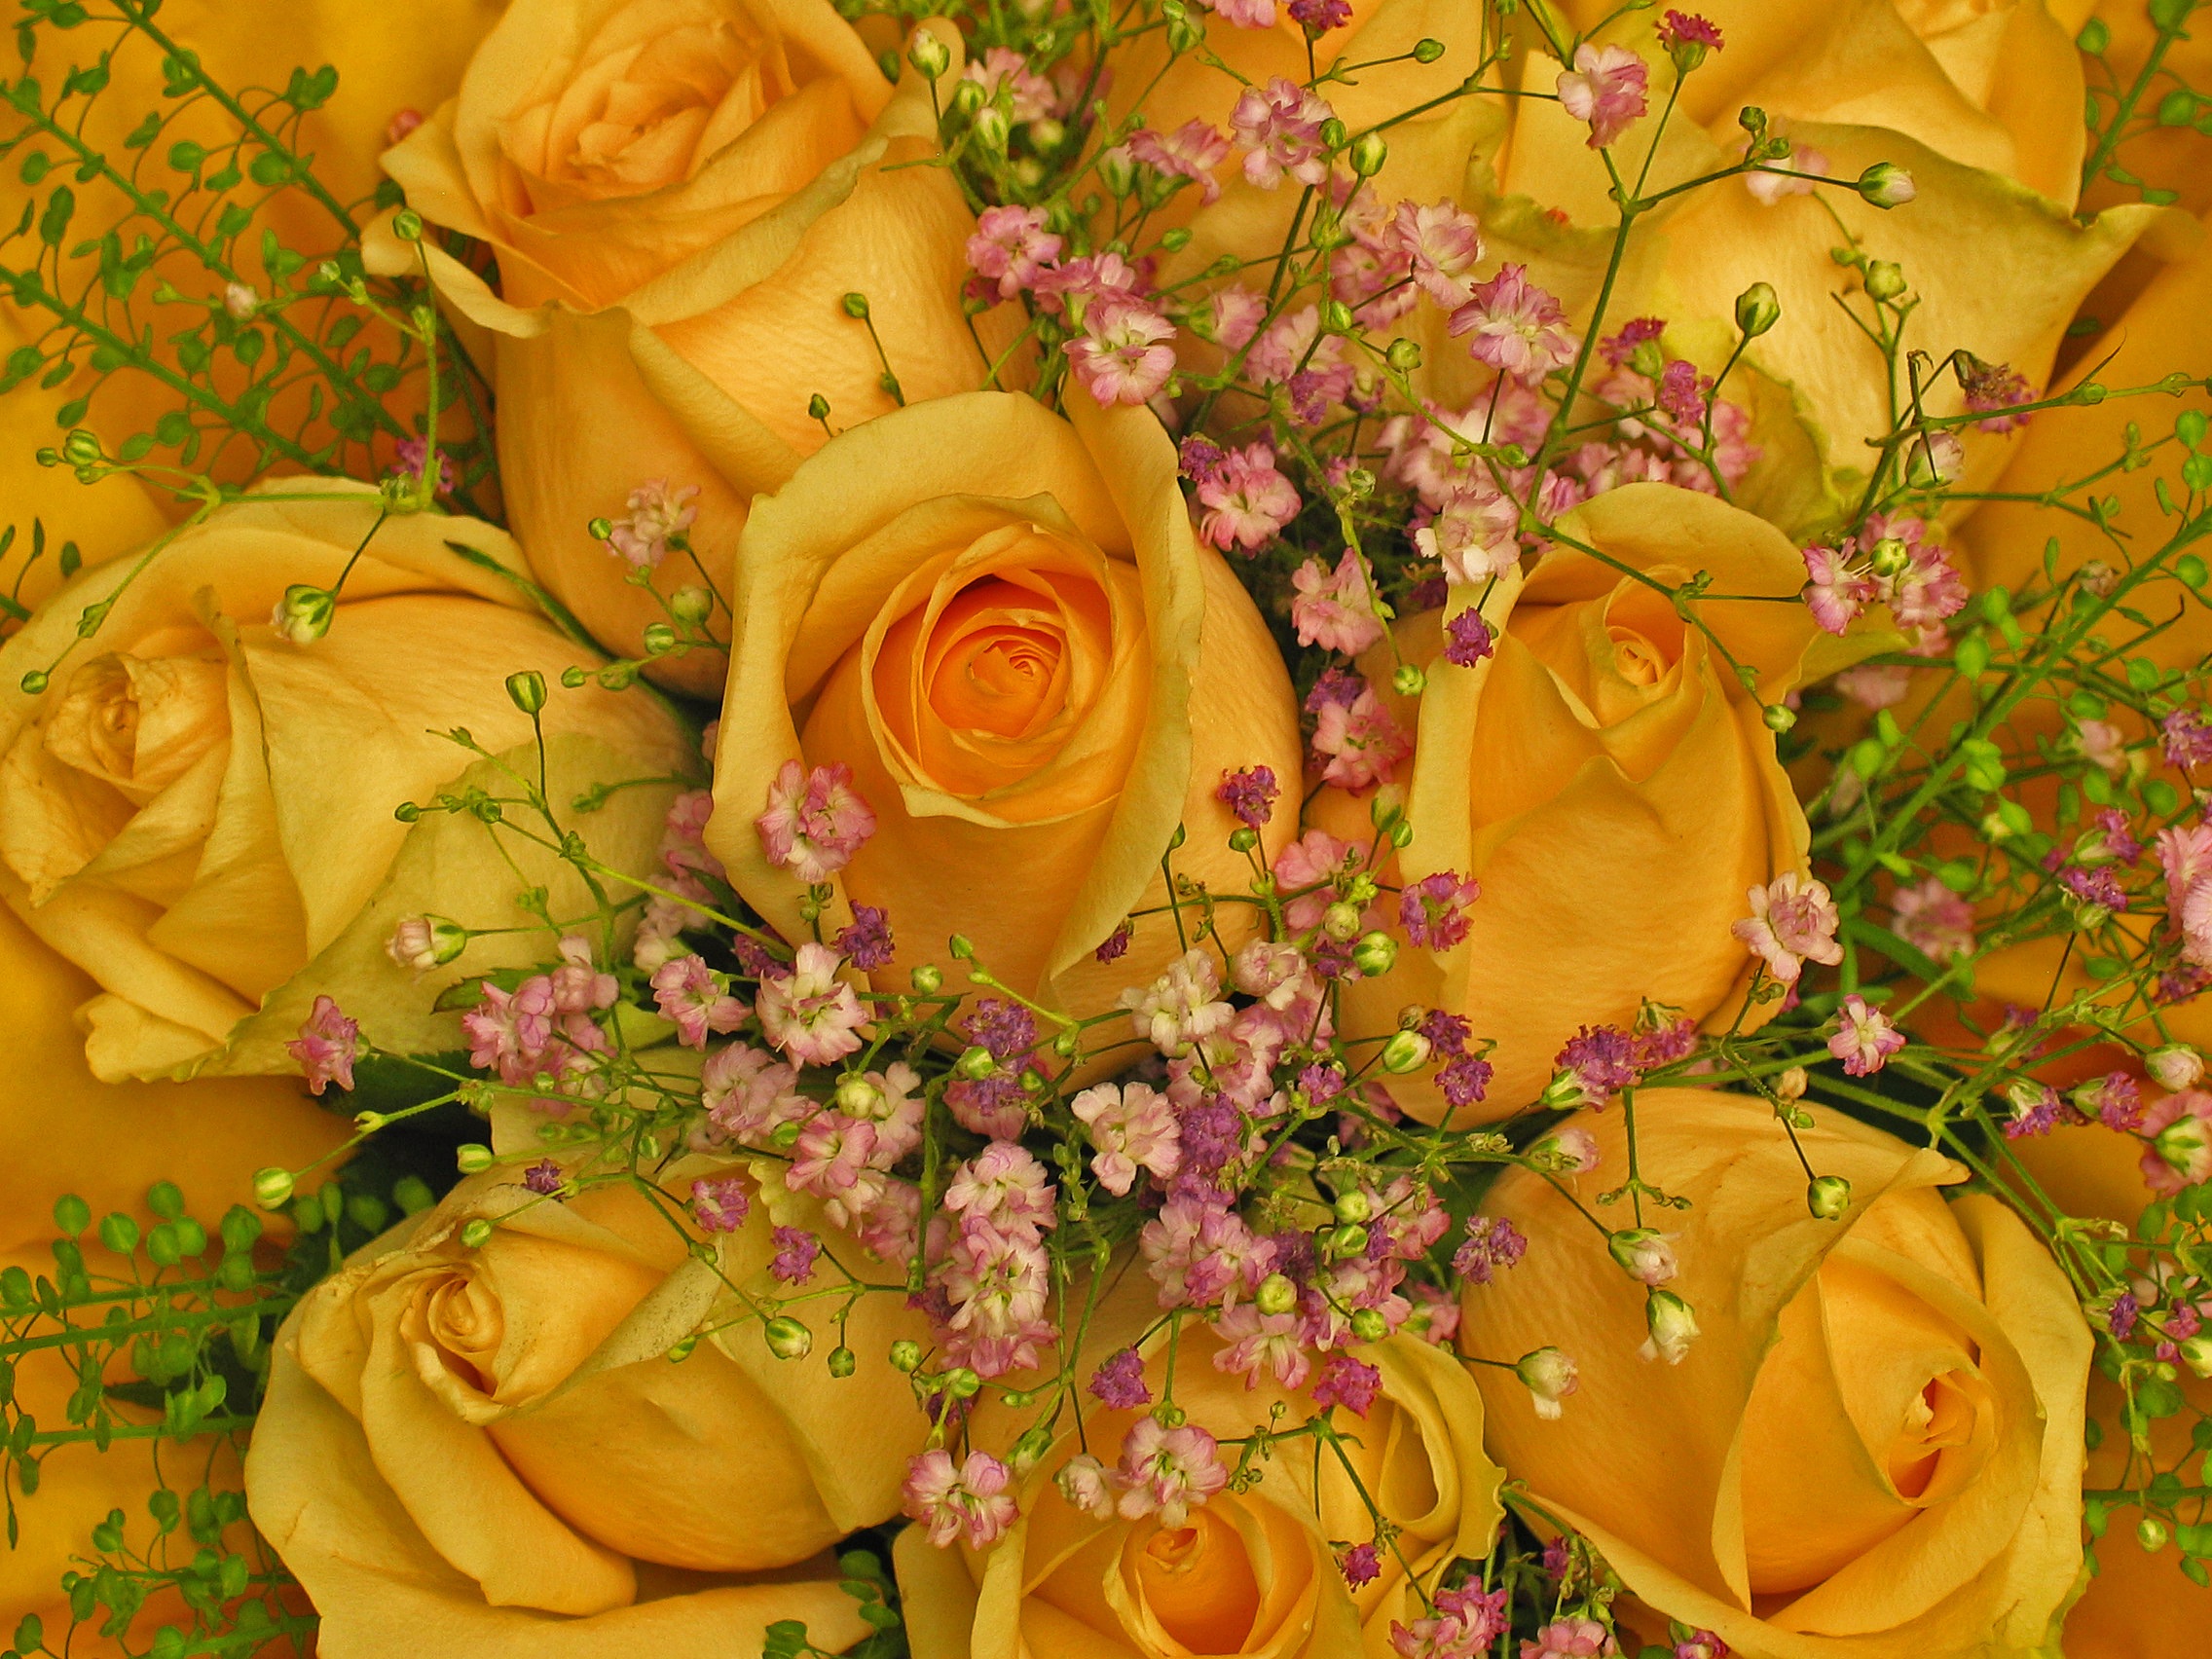
plant, flower, petal, bloom, love, bouquet, vase, rose, autumn, yellow, flora, florist, flowers, gypsophila, roses, affection, background, design, petals, beautiful, bud, birthday, greeting, floristry, congratulate, fragrance, filigree, gardener, valentine's day, yellow roses, floral arrangement, flowering plant, garden roses, rose family, bind, flower bouquet, cut flowers, floral design, flower shop, birthday greeting, land plant, flower arranging